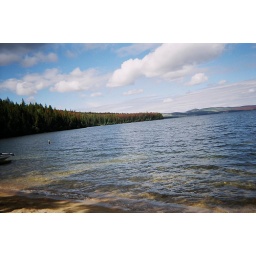
Canada 2007 row of red trees in Canada